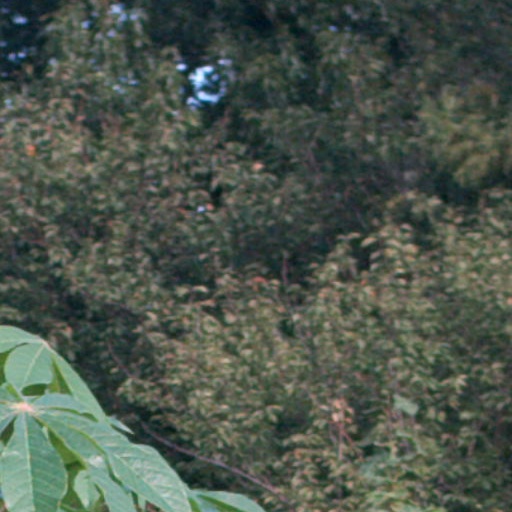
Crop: cassava